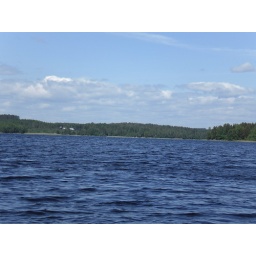
the lake near bruno's family summer house